Roc'n Rope

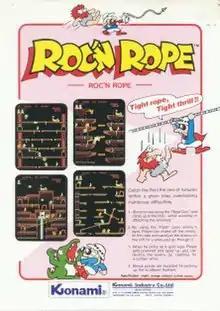
European arcade flyer

(written as Roc 'N Rope on the American flyer and in "Konami Arcade Classics") is a 1983 platform video game developed and published by Konami for arcades. It was designed by Tokuro Fujiwara, later known for his career at Capcom. The player controls a flashlight and harpoon-gun equipped archaeologist who must ascend a series of rocky platforms to reach a phoenix bird.